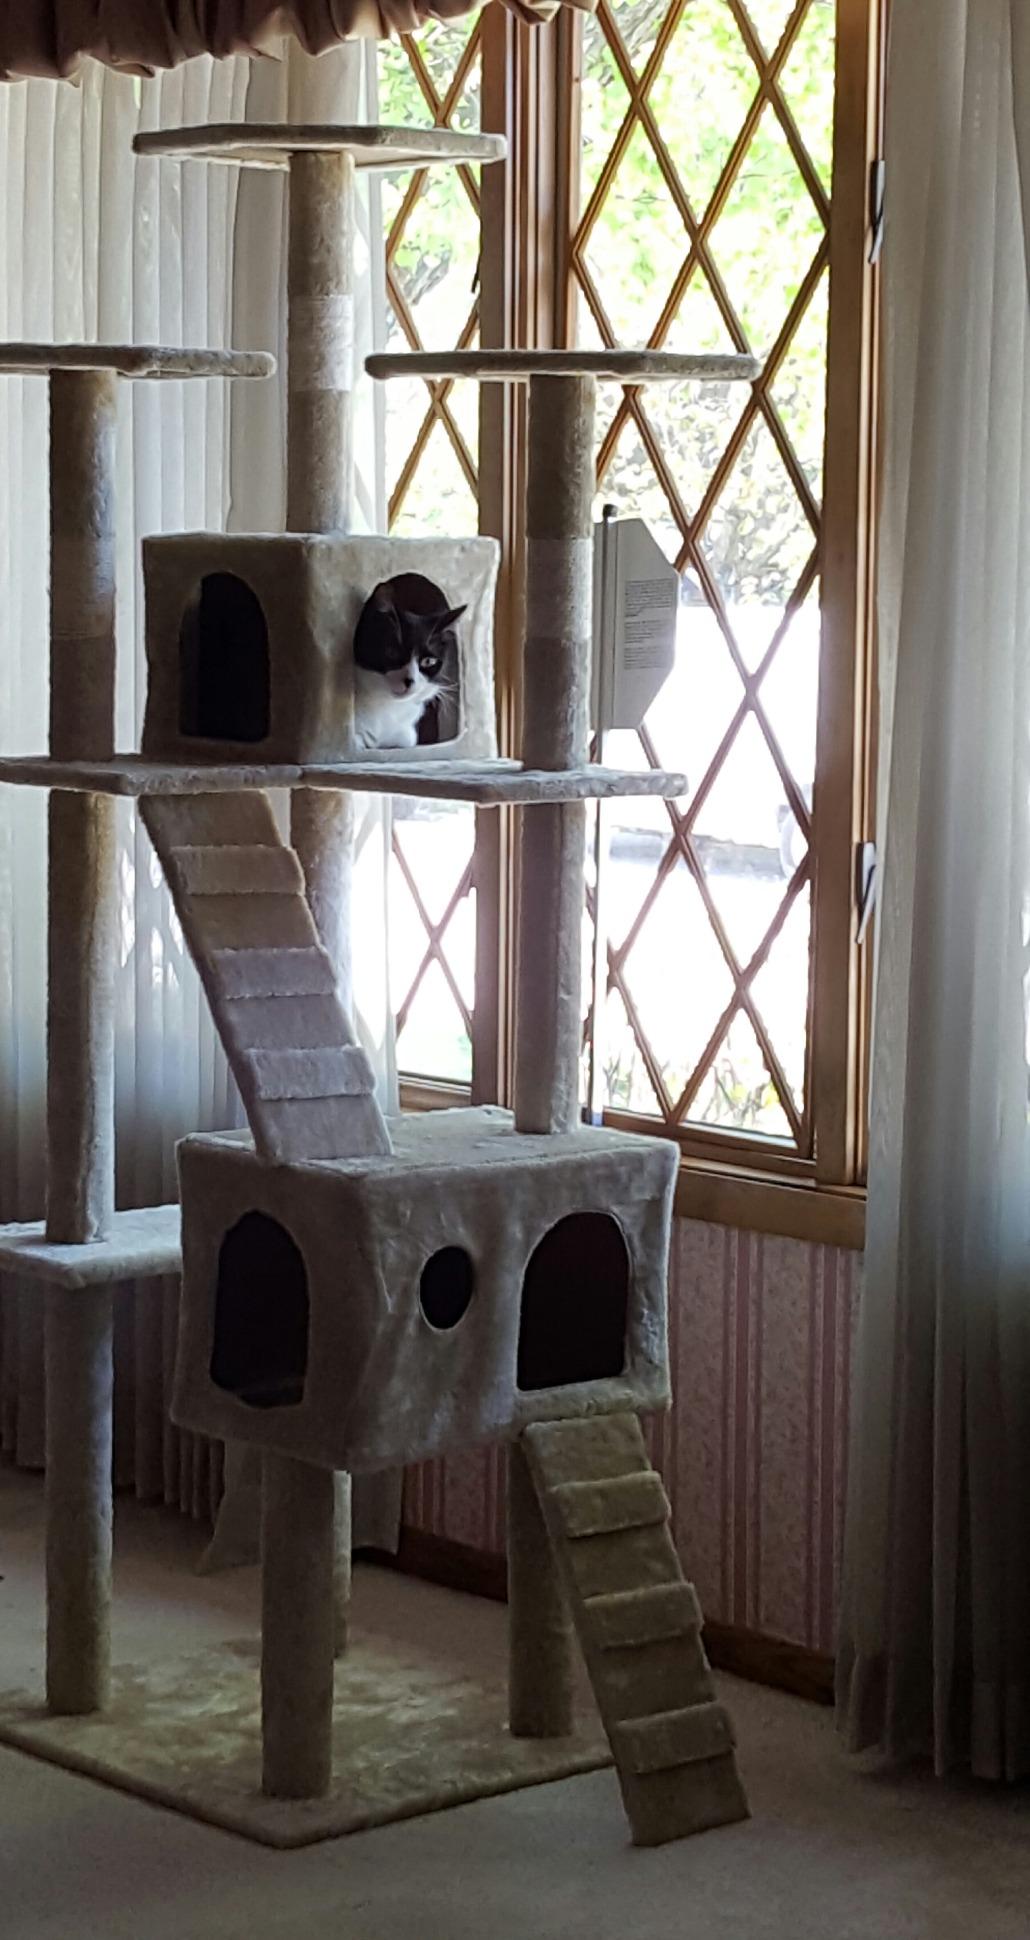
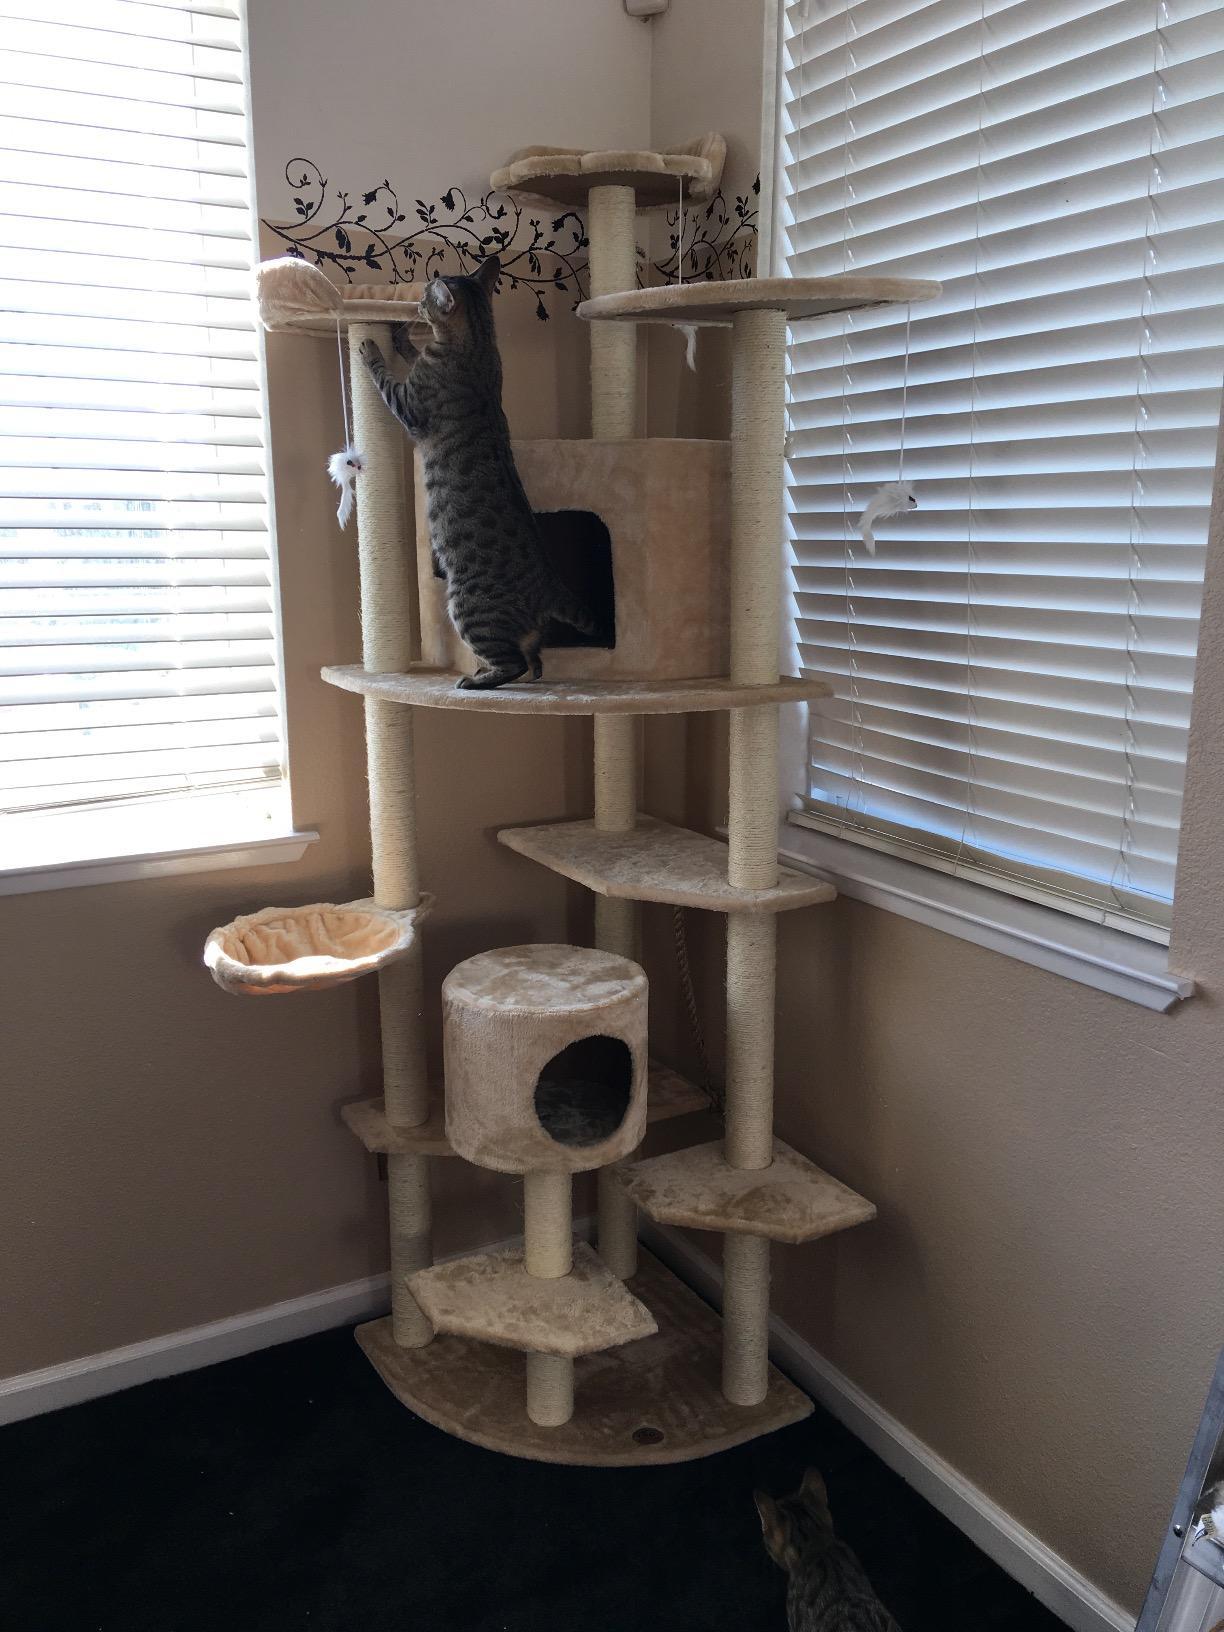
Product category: items_cat tree
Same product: no